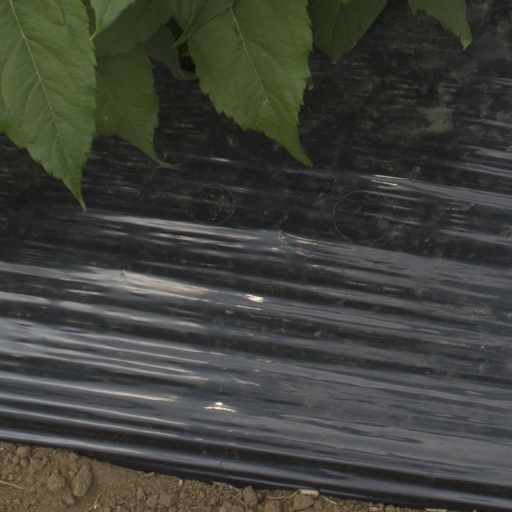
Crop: Jerusalem artichoke